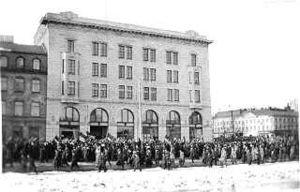
La guerre civile finlandaise est un épisode troublé de l'histoire de la Finlande. Il se déroule lors de la période de transition pendant laquelle le grand-duché de Finlande, composante de l'Empire de Russie, devient un État indépendant. Le conflit s'intègre dans un moment de déstabilisation nationale, politique et sociale causé par la Première Guerre mondiale. La guerre oppose les Rouges sociaux-démocrates et les Blancs commandés par le sénat conservateur. Les Rouges, comprenant des ouvriers et des travailleurs agricoles, contrôlent les villes et les centres industriels du sud de la Finlande alors que les Blancs, composés de paysans et de membres de la classe moyenne et de la bourgeoisie, contrôlent le centre et le nord rural du pays.